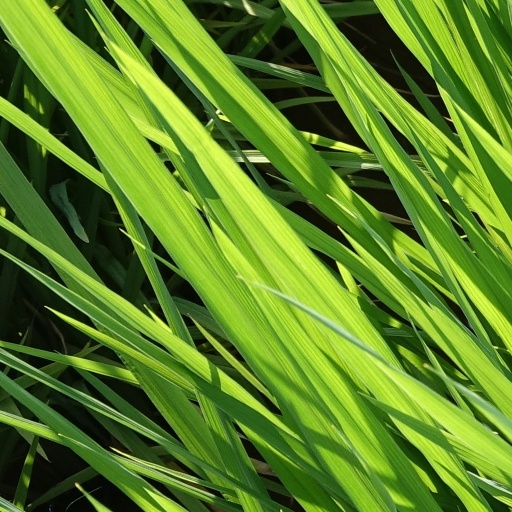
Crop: rice